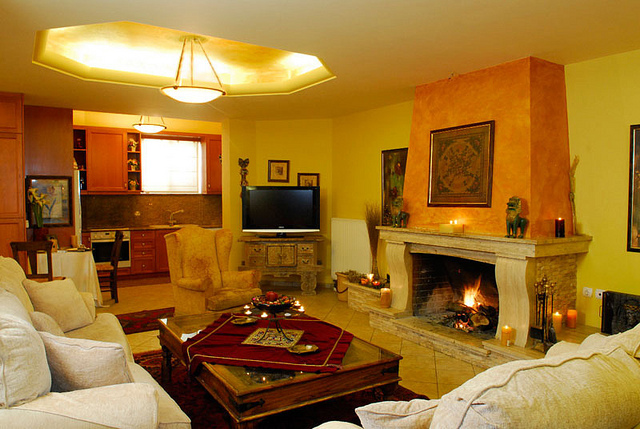
user: Given an image and a question. Answer the question in a short answer. Question: What type of lighting is found in this room? Short Answer:
assistant: overhead